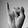
ASL letter: I